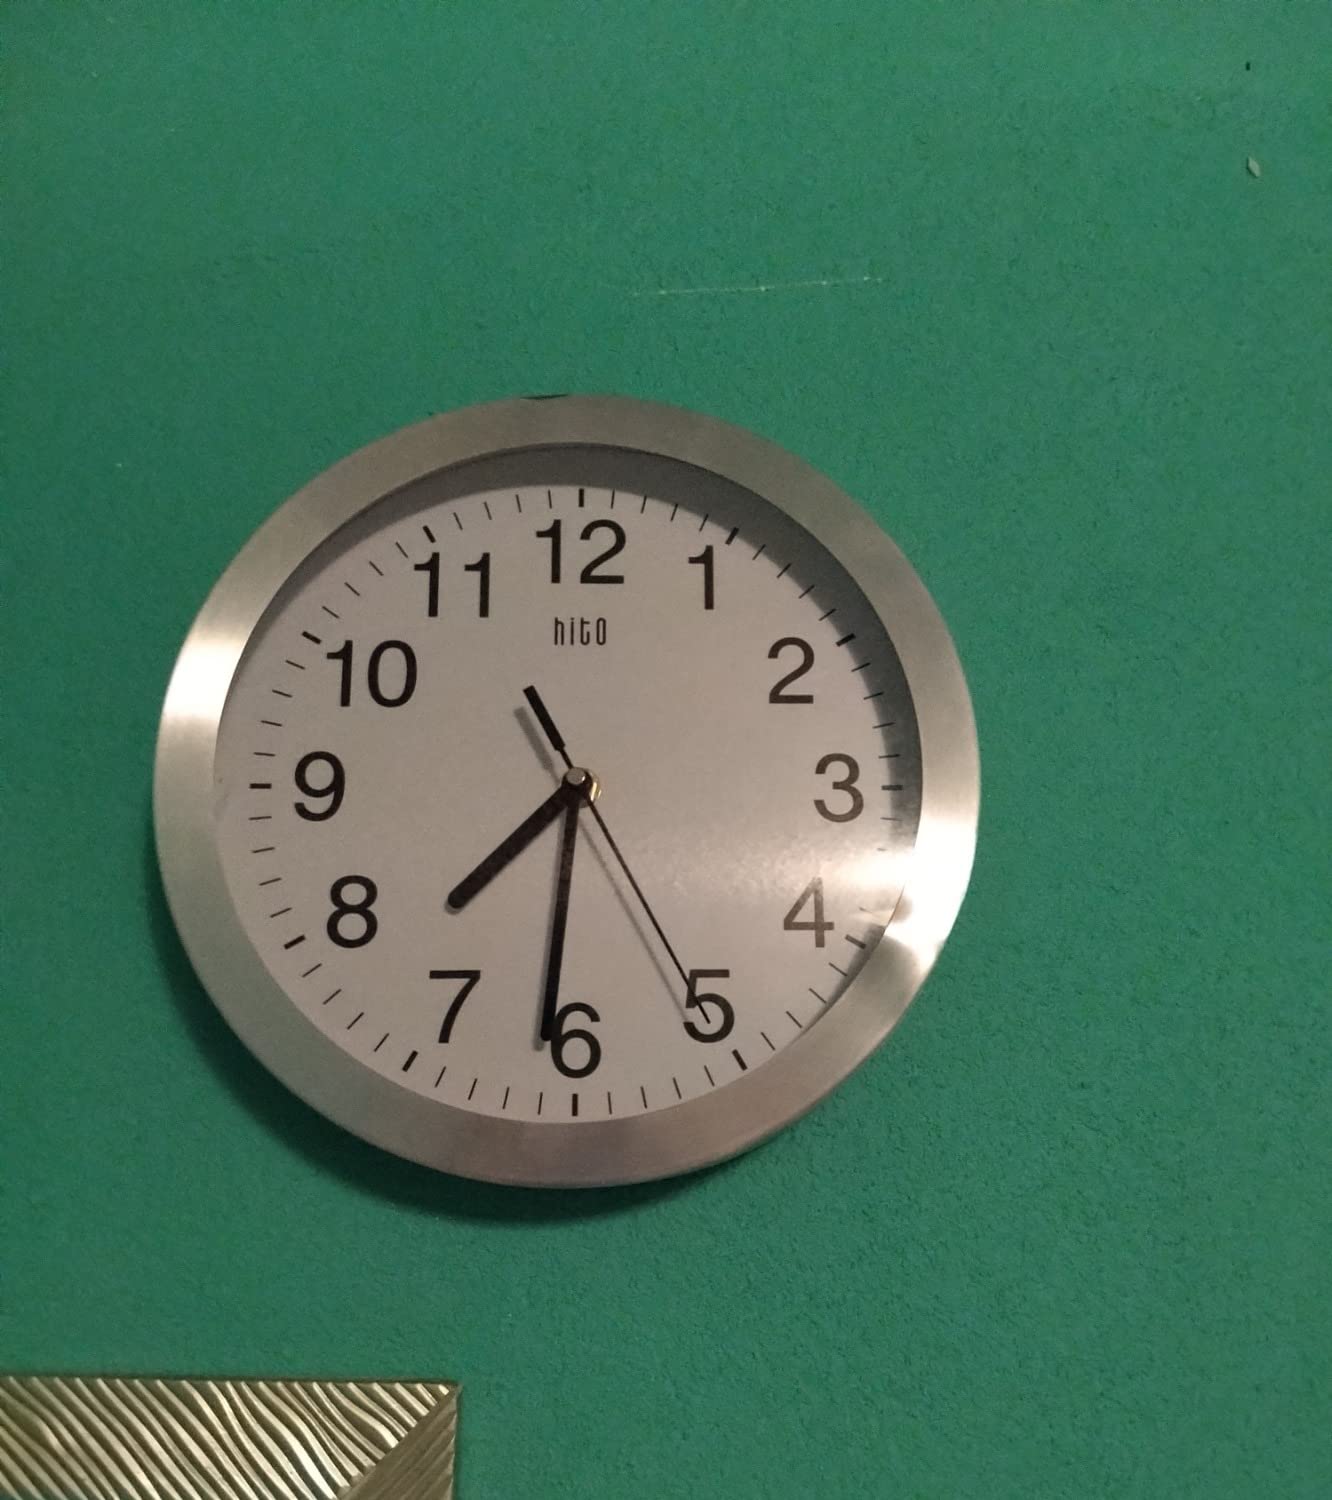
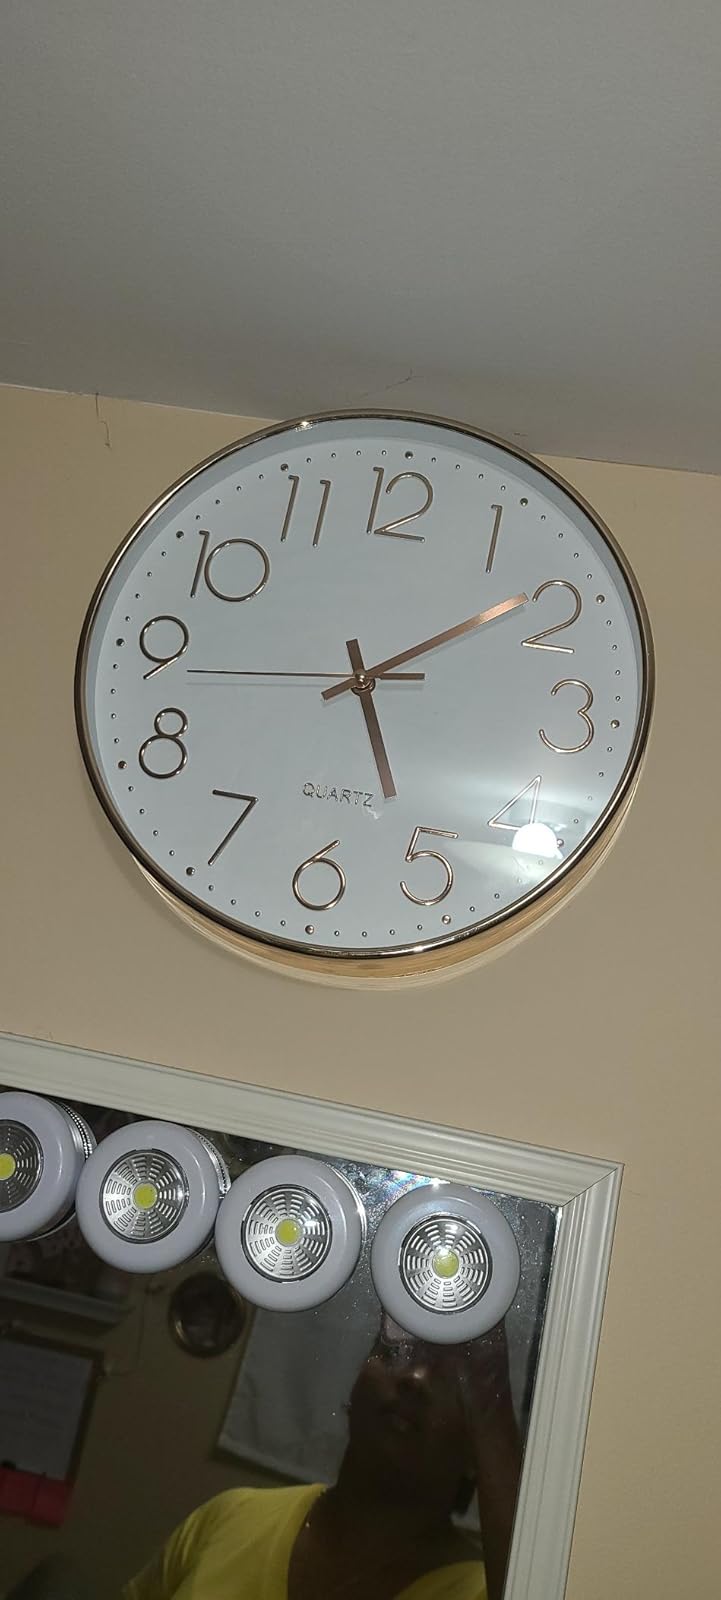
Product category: clock
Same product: no